Cab signalling

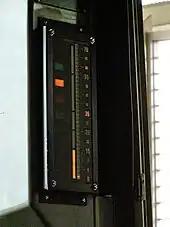
Cab signal display unit on a Chicago Transit Authority 'L' train. The vertical light bar in the middle of the signal indicates the maximum permitted speed for the section of track where the lead car is currently located.

Cab signalling is a railway safety system that communicates track status and condition information to the cab, crew compartment or driver's compartment of a locomotive, railcar or multiple unit. The information is continually updated giving an easy to read display to the train driver or engine driver.